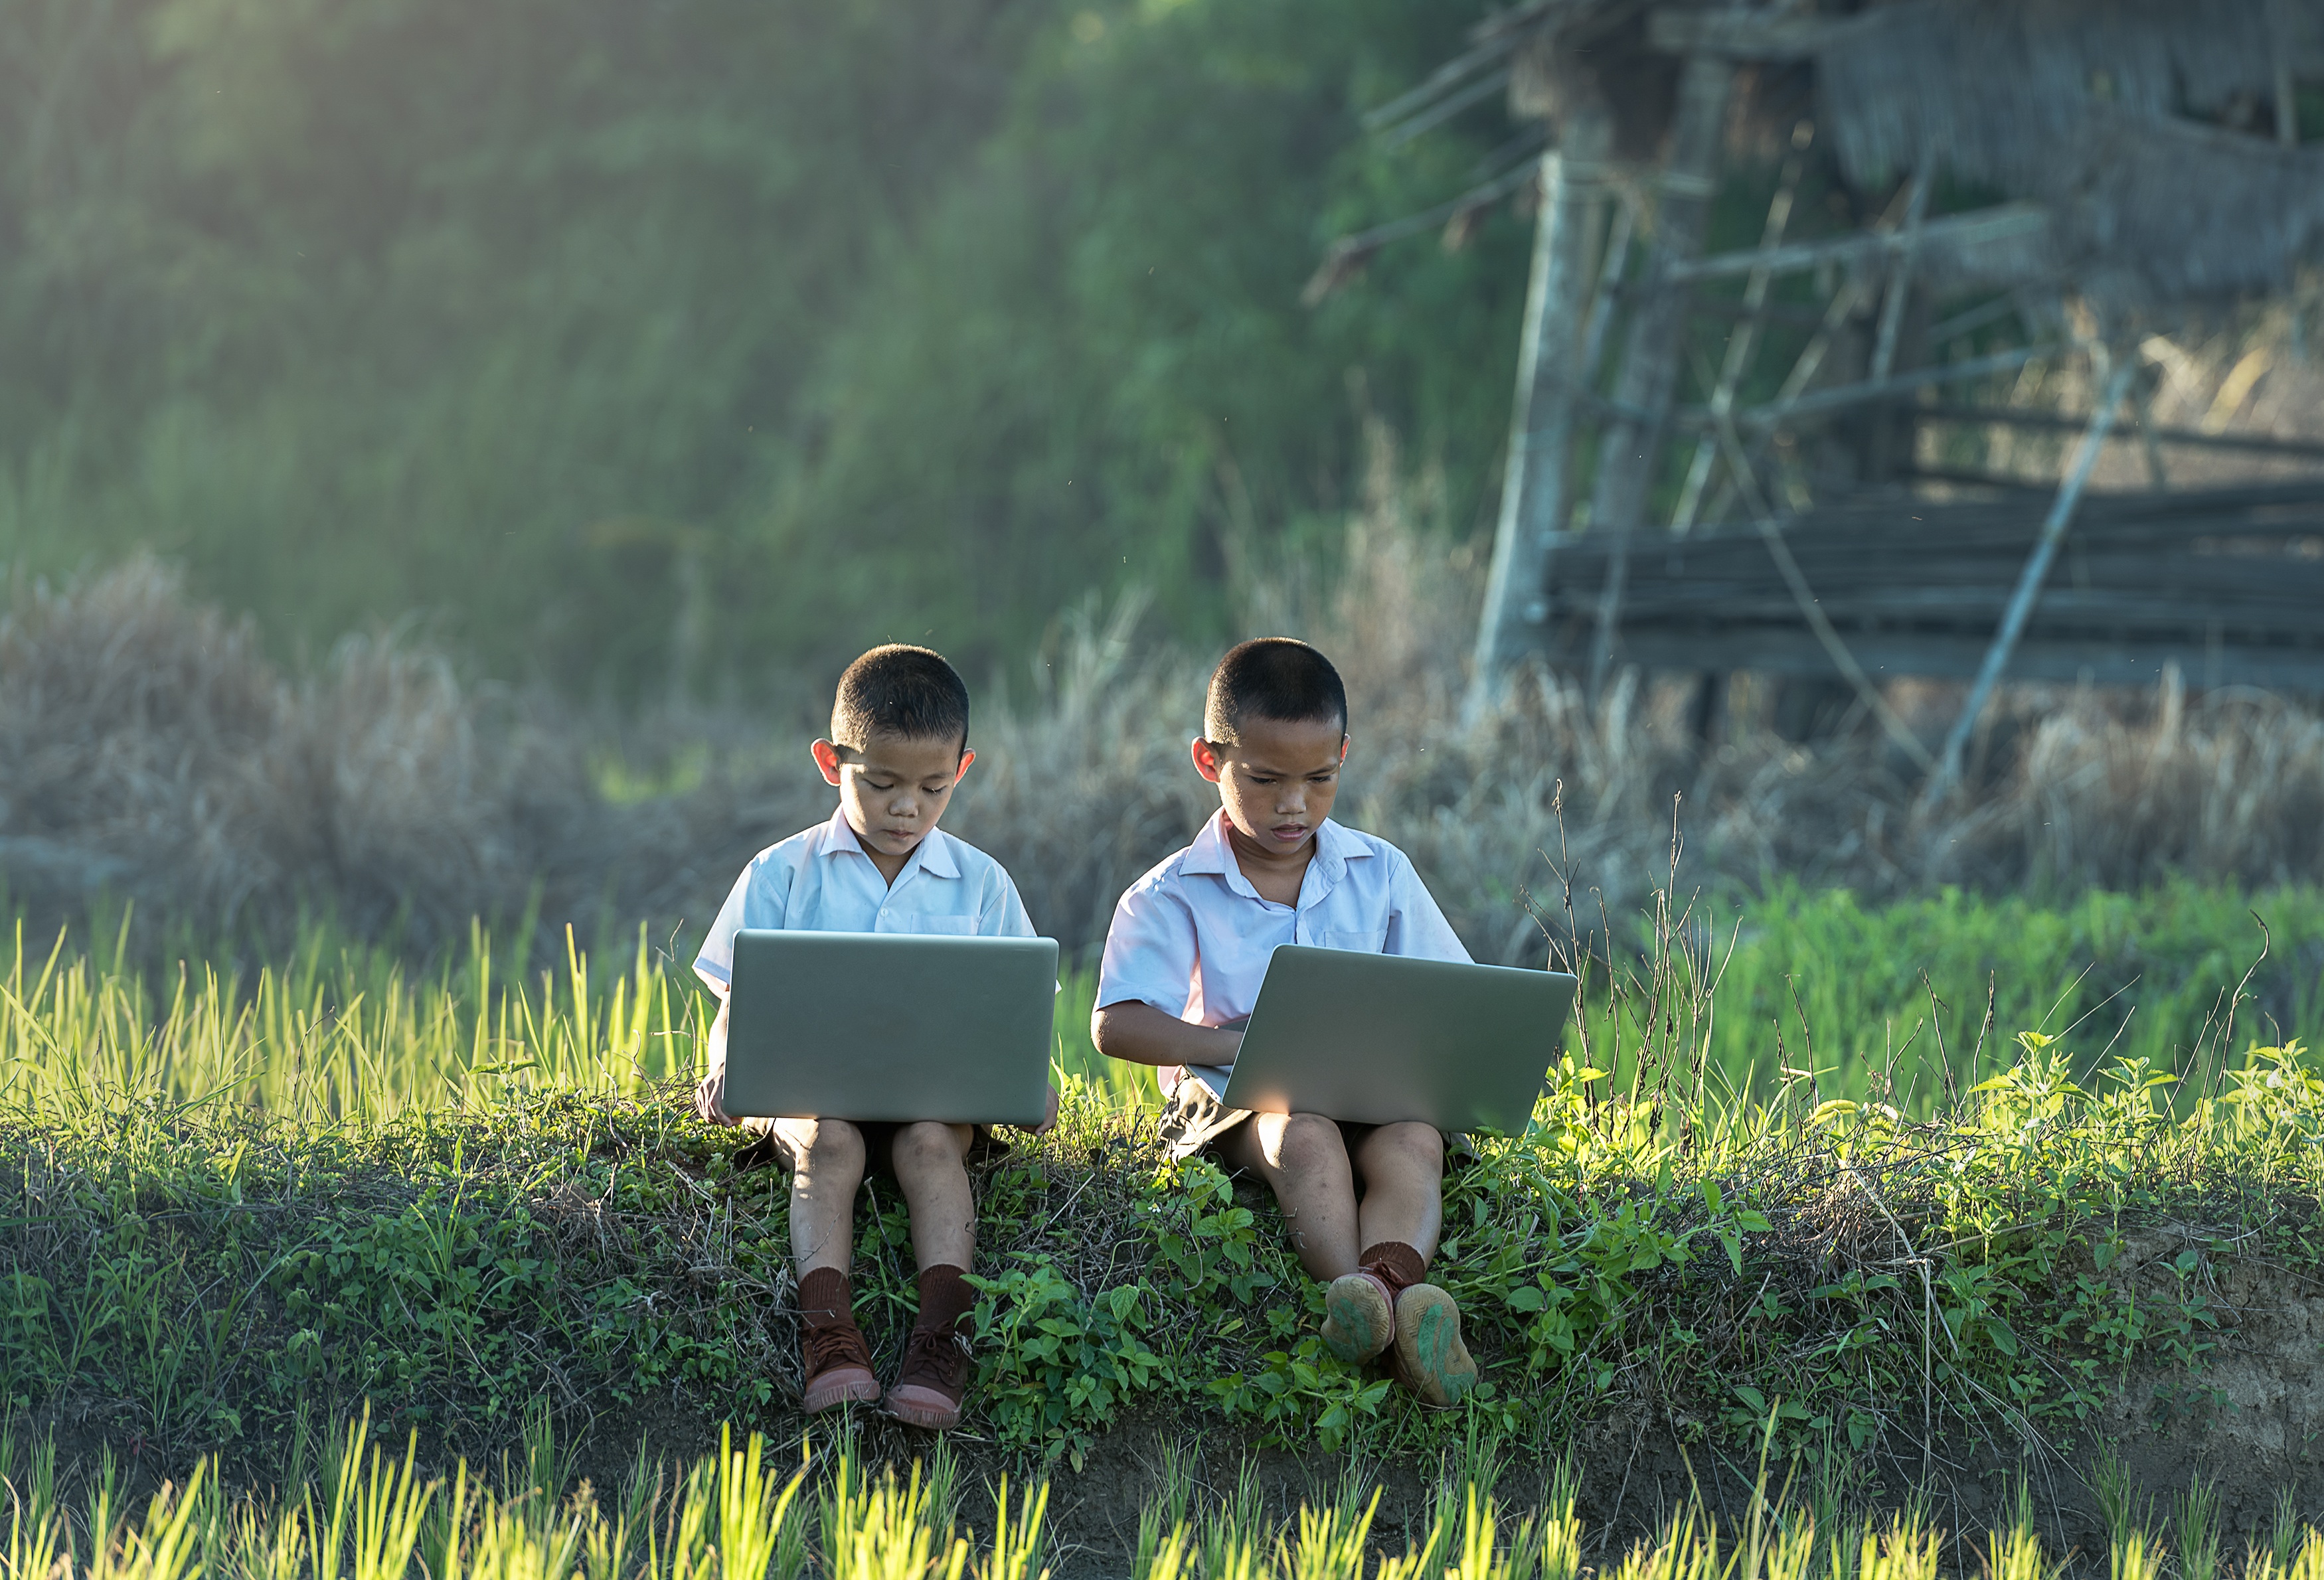
laptop, nature, grass, outdoor, people, field, farm, meadow, play, flower, seat, view, meeting, internet, tablet, crop, communication, asia, freedom, agriculture, lifestyle, thailand, vietnamese, outside, kids, children, happy, happiness, talking, boys, plantation, funny, joy, habitat, laos, enjoy, online, dear, rural area, indonesian, paddy field, myanmar burma, the game, grass family, the record books, study of, the business, the computer